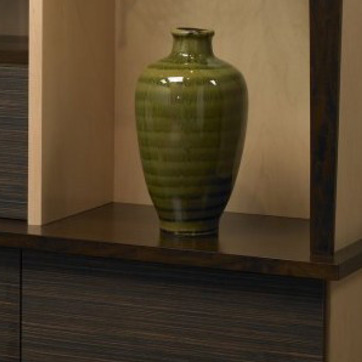
Material: ceramic